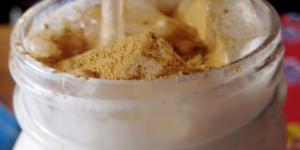
chicha de pina y arroz